Jackson Barracks

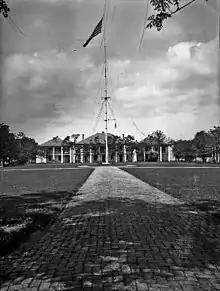
A portion of the Jackson Barracks complex at the start of the 20th century

During World War I, the Barracks was used as a mustering station. Following World War I, the property was declared excess by the federal government and given to the state of Louisiana. The Louisiana Adjutant General, Major General Raymond Fleming, made Jackson Barracks the headquarters of the Louisiana National Guard.